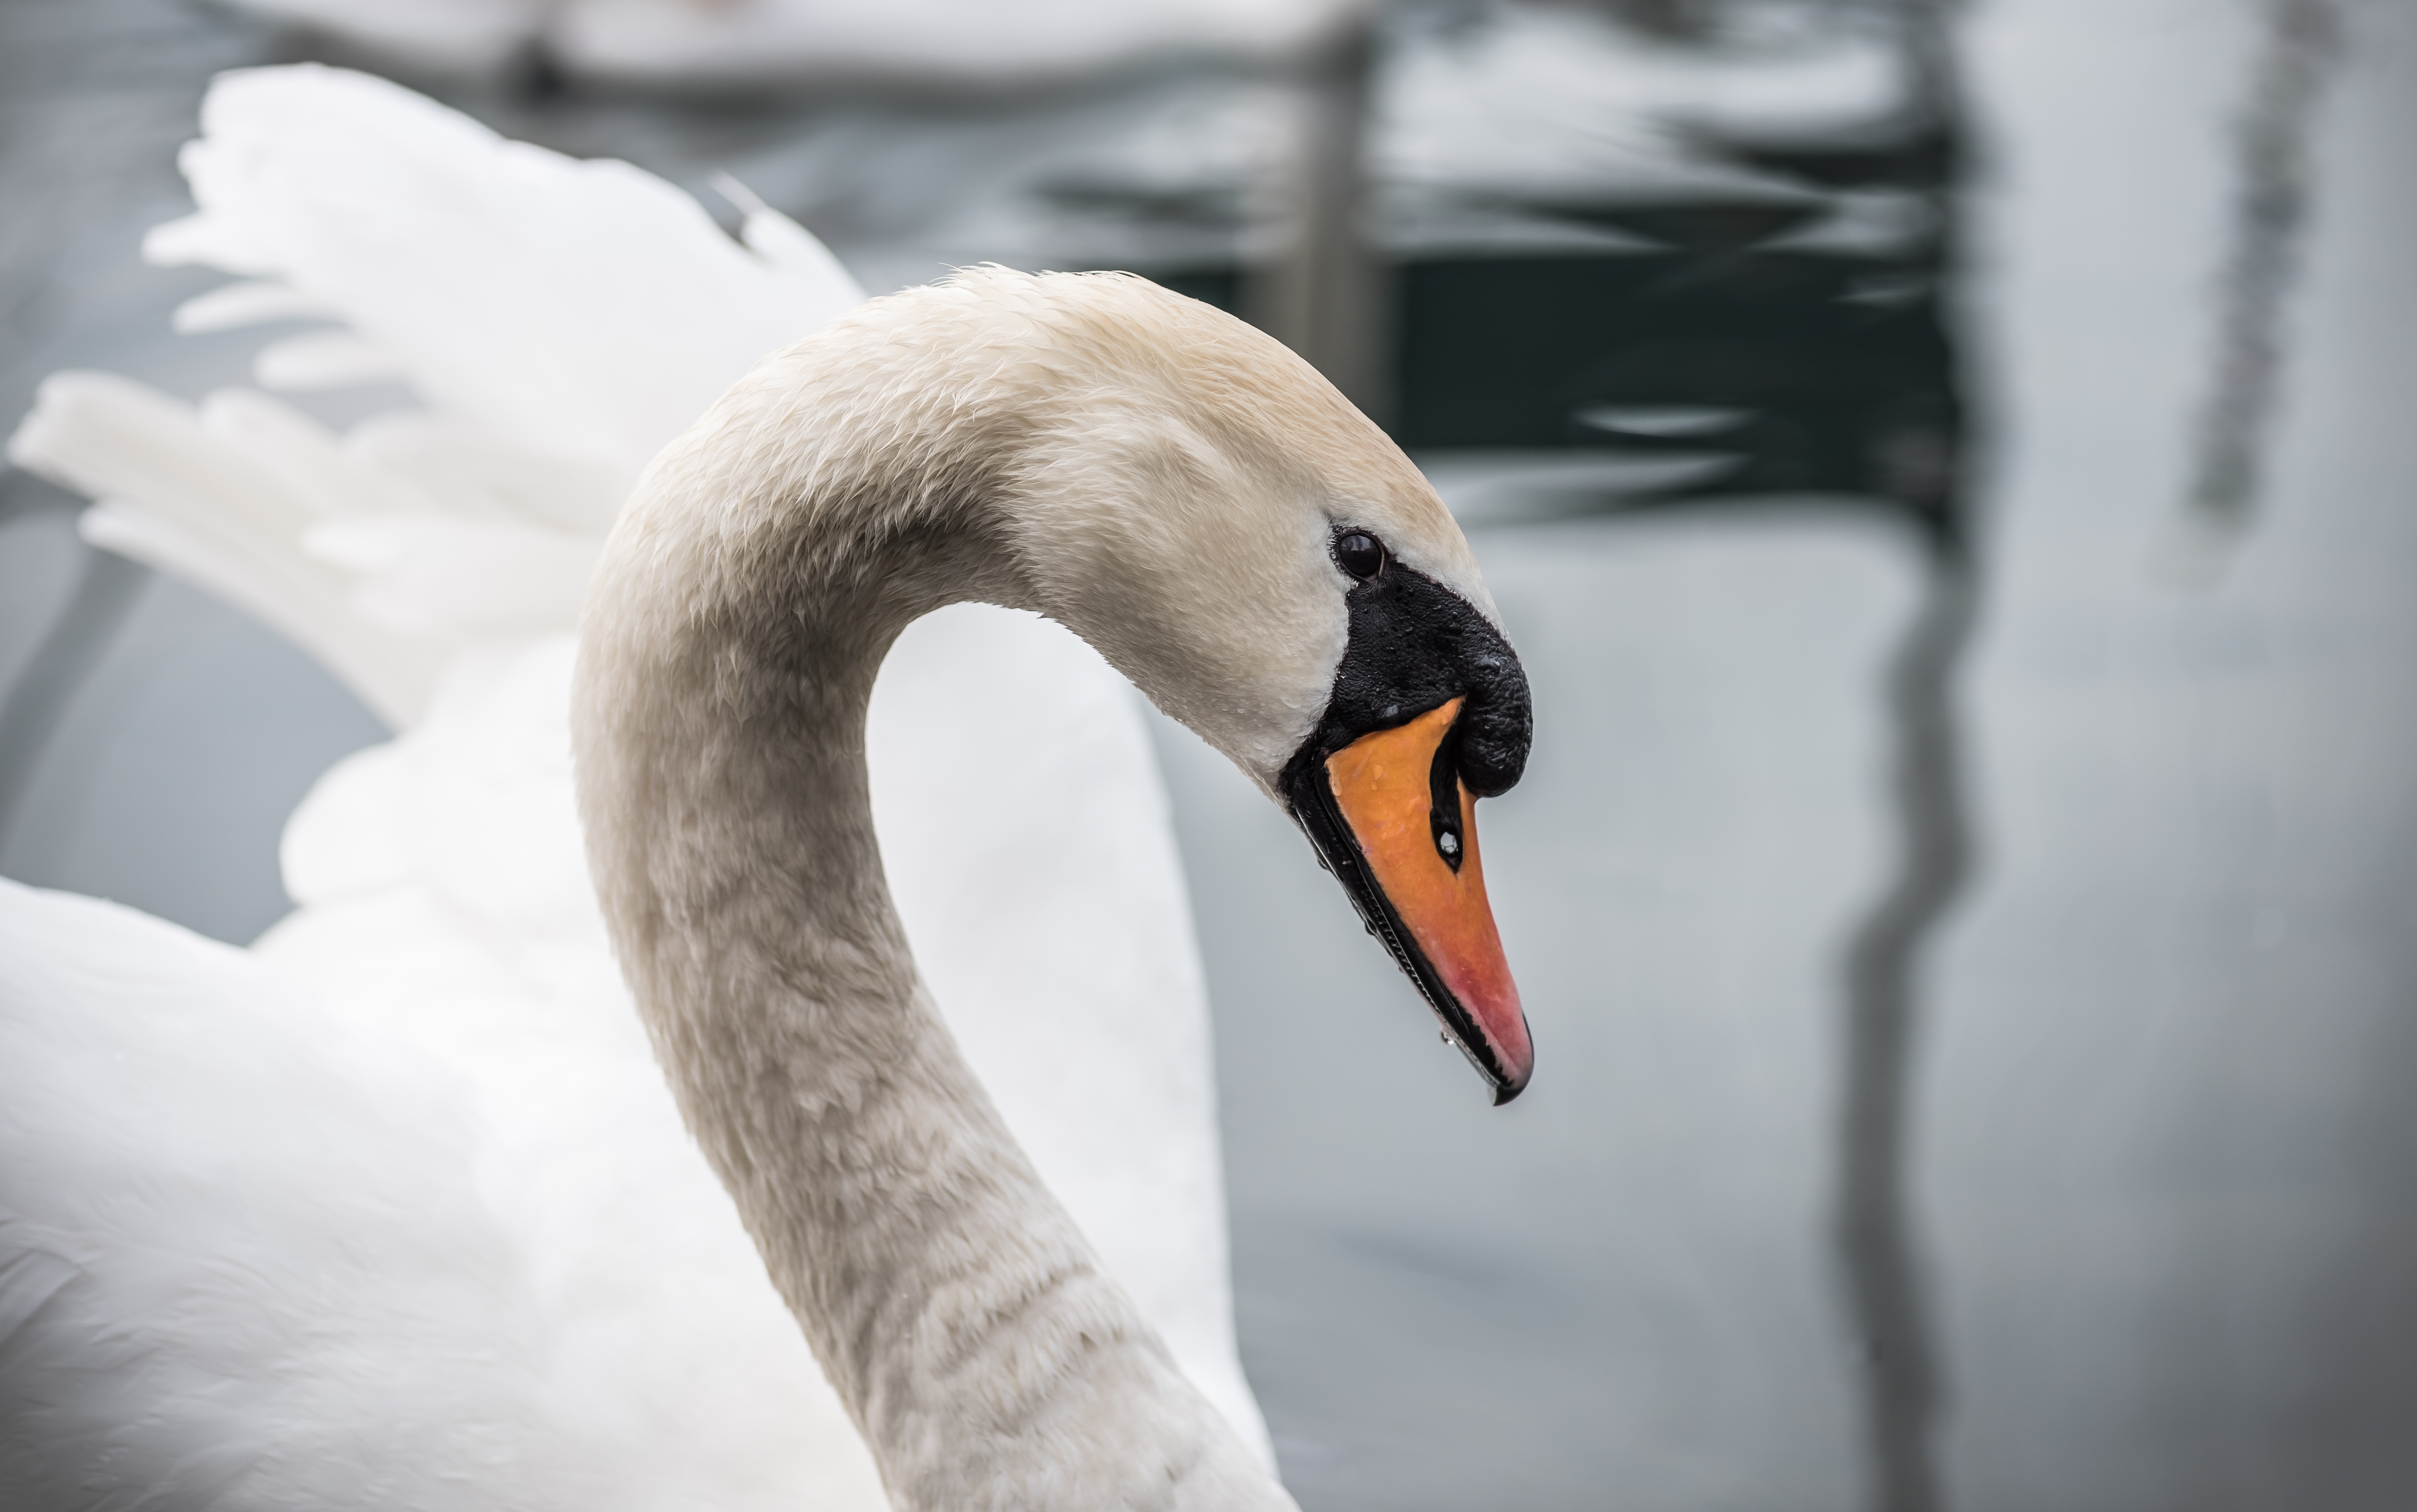
winter, bird, wing, white, wildlife, beak, fauna, close up, swan, vertebrate, waterfowl, water bird, ducks geese and swans